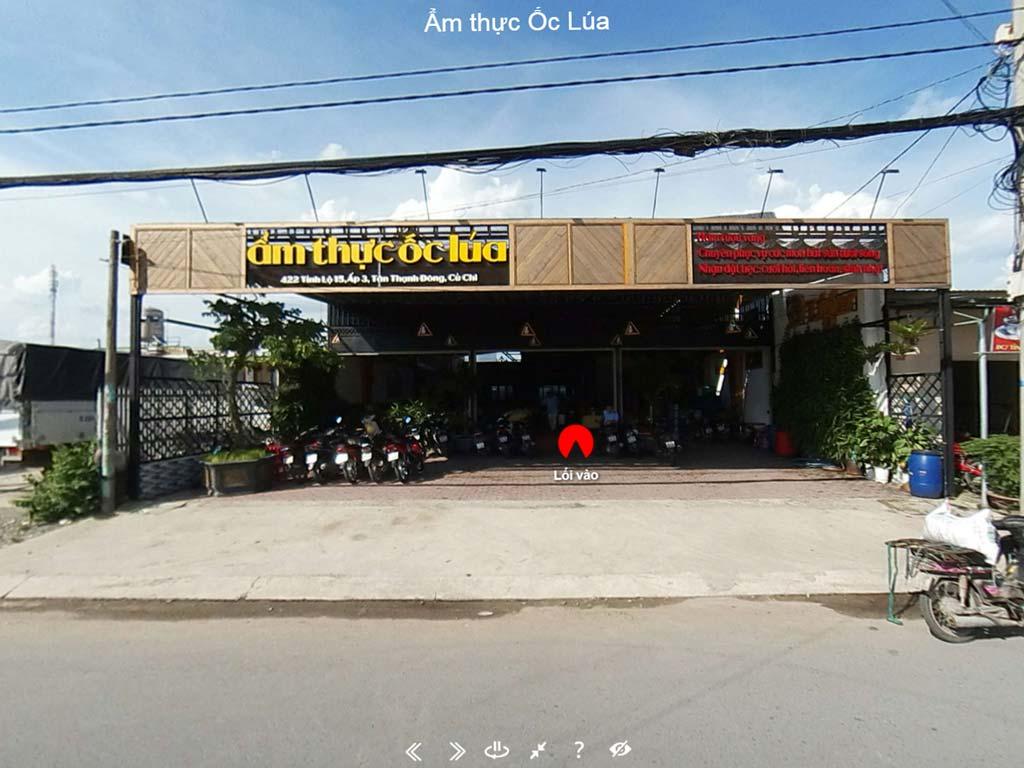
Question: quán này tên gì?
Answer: quán này tên ẩm thực ốc lúa